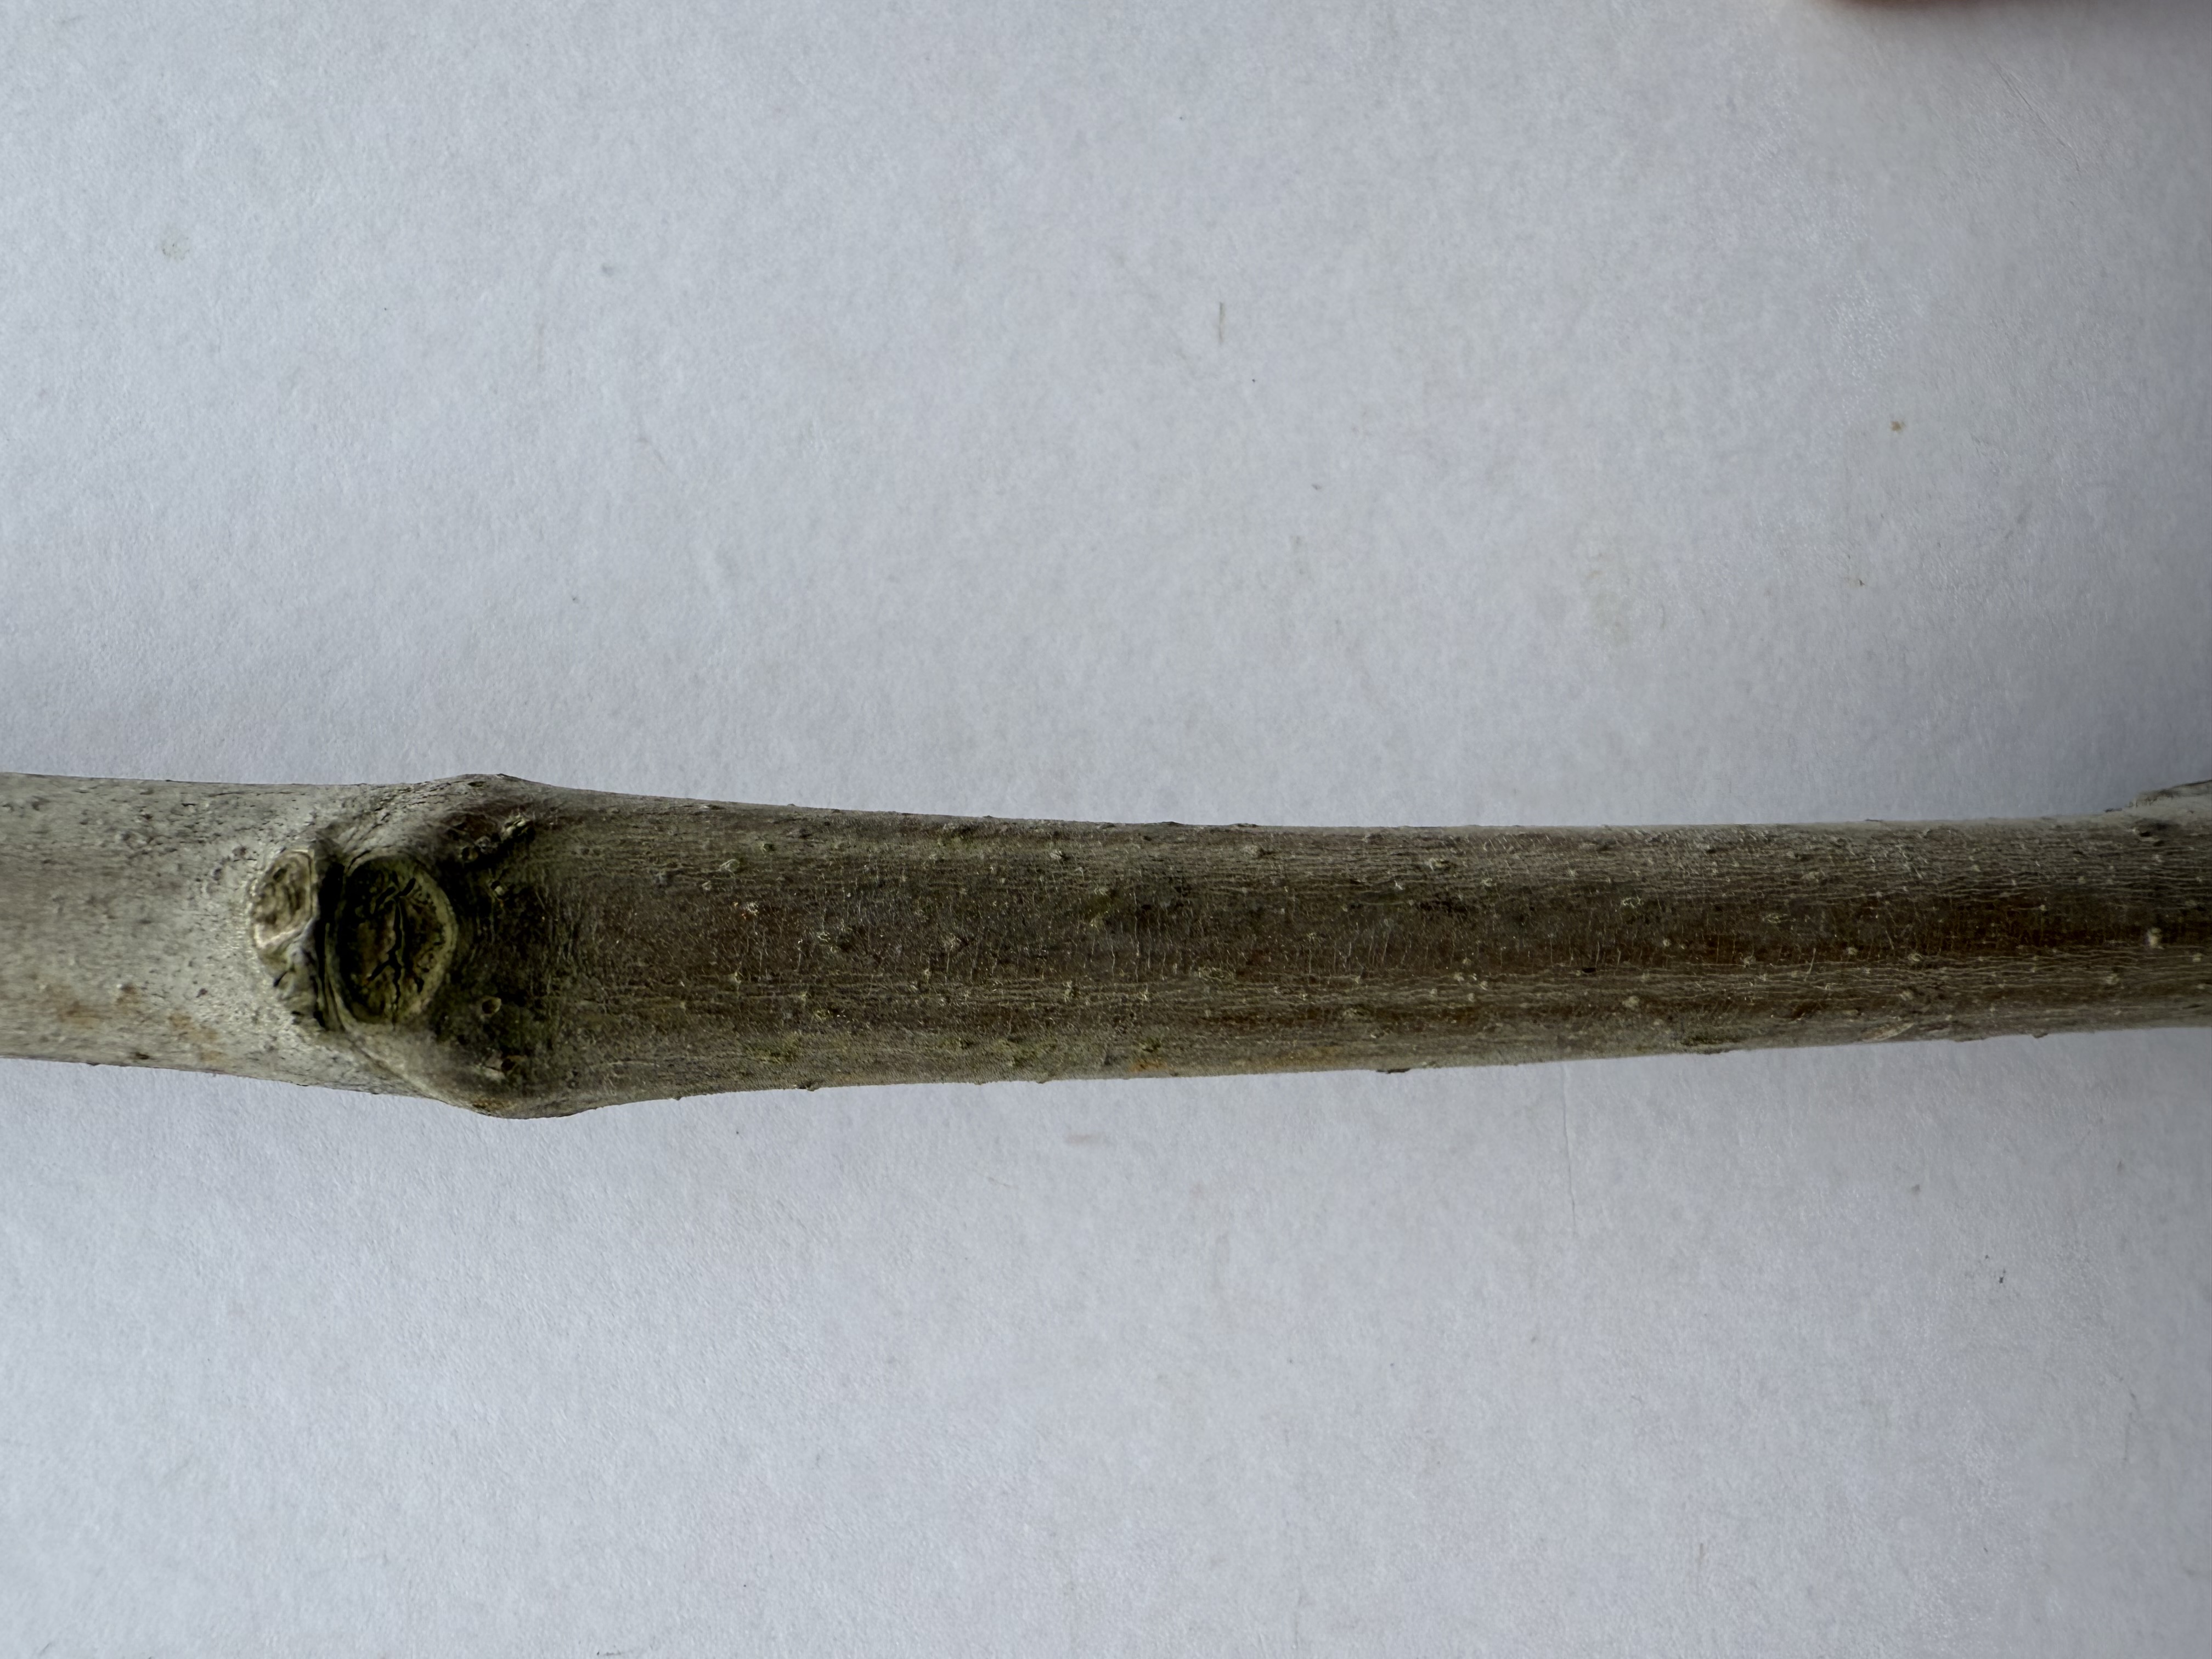
Variety: Black Fig